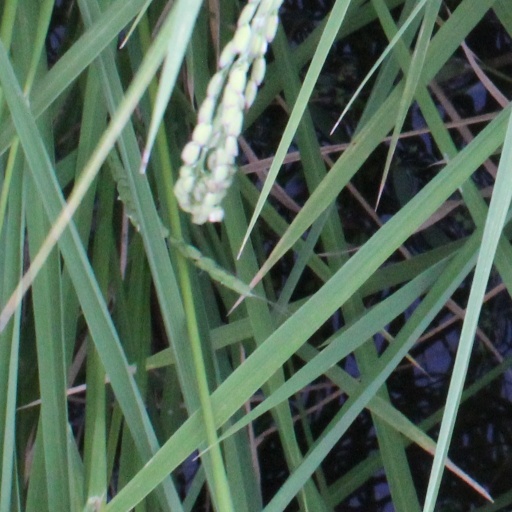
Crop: rice